SJ B

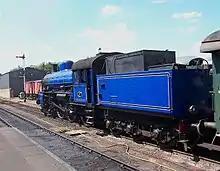
SWB A2 101 has been preserved at the Nene Valley Railway in a non-authentic livery. The locomotives built for SWB were delivered with six-wheeled tenders of this type.

Six B class locomotives were sold to Bergslagernas Järnvägar (BJ) in 1935–1937, and four to Stockholm–Västerås–Bergslagens Järnväg (SWB) in 1936–1937. Three locomotives were soon transferred from BJ to close cooperator Södra Dalarnes Järnväg (SDJ), but it is unclear if they were ever formally registered with that company. All these locomotives returned to SJ when the railways were nationalized in the 1940s, but the former SWB locomotives remained on the network of that company until electrification. The type was known as the B3 class at BJ and as the A class (A1 from 1943) at SWB. The cost to purchase one locomotive in used condition was 85,000 Swedish crowns; a similar amount was then needed to refurbish the locomotives before they could be used.